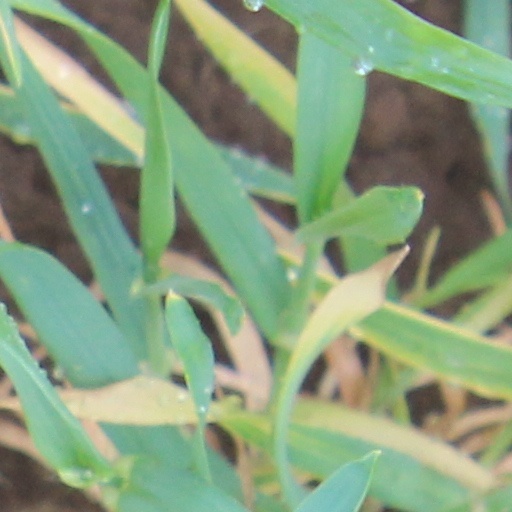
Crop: wheat